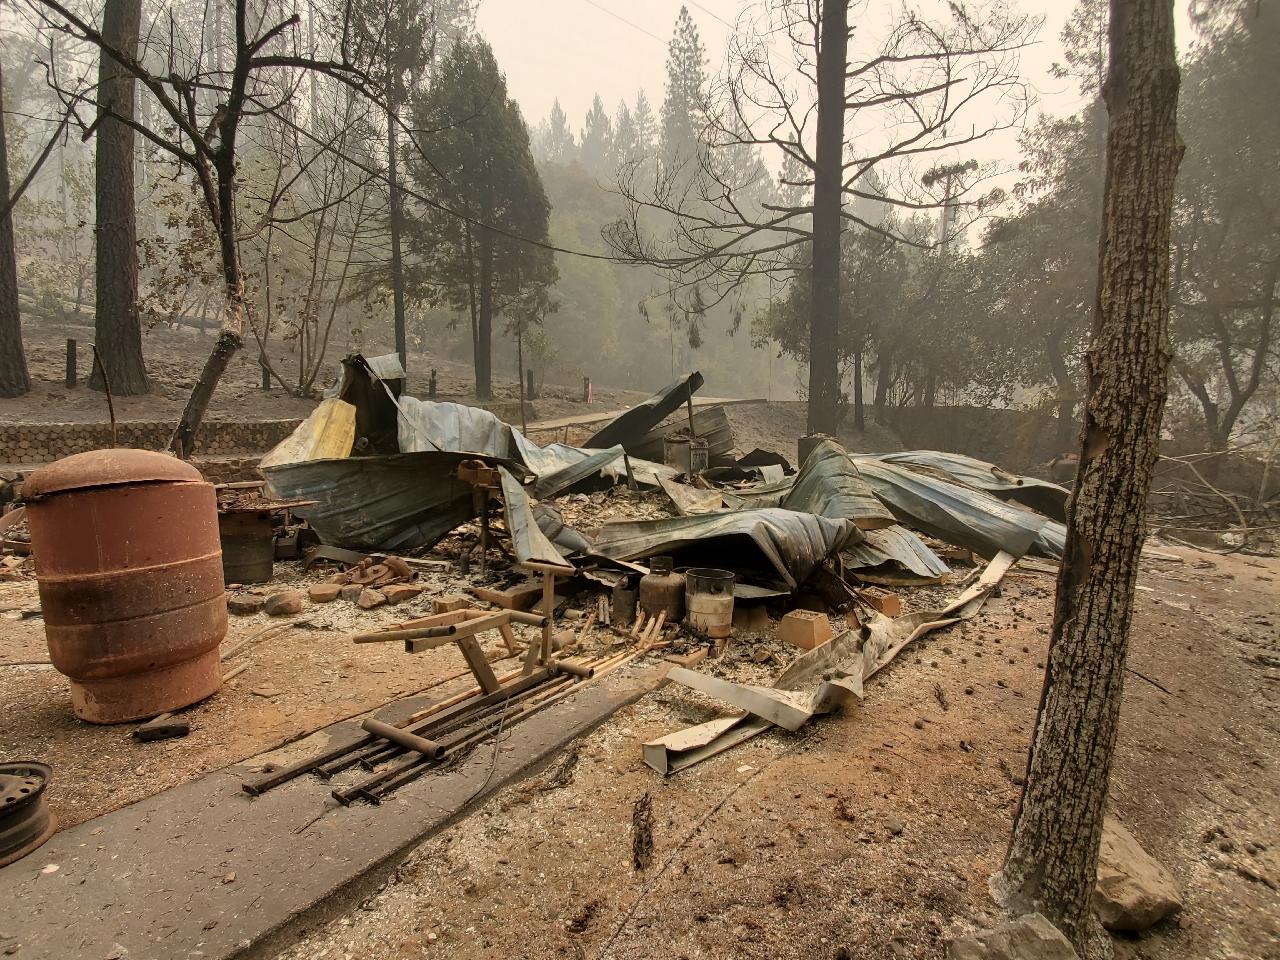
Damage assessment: destroyed